Absorption heat pump

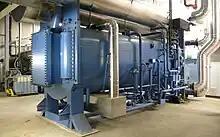
14,000 kW absorption heat pump

An absorption heat pump (AHP) is a heat pump driven by thermal energy such as combustion of natural gas, steam solar-heated water, air or geothermal-heated water differently from compression heat pumps that are driven by mechanical energy.